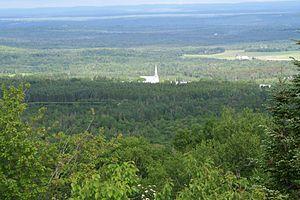
Photo de Sainte-Sabine de bellechasse
Sainte-Sabine est une municipalité de paroisse dans la municipalité régionale de comté des Etchemins au Québec, située dans la région administrative de Chaudière-Appalaches.